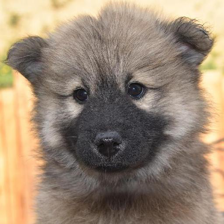
Label: animals